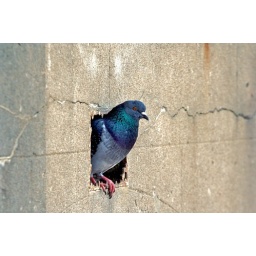
pigeon in the wall